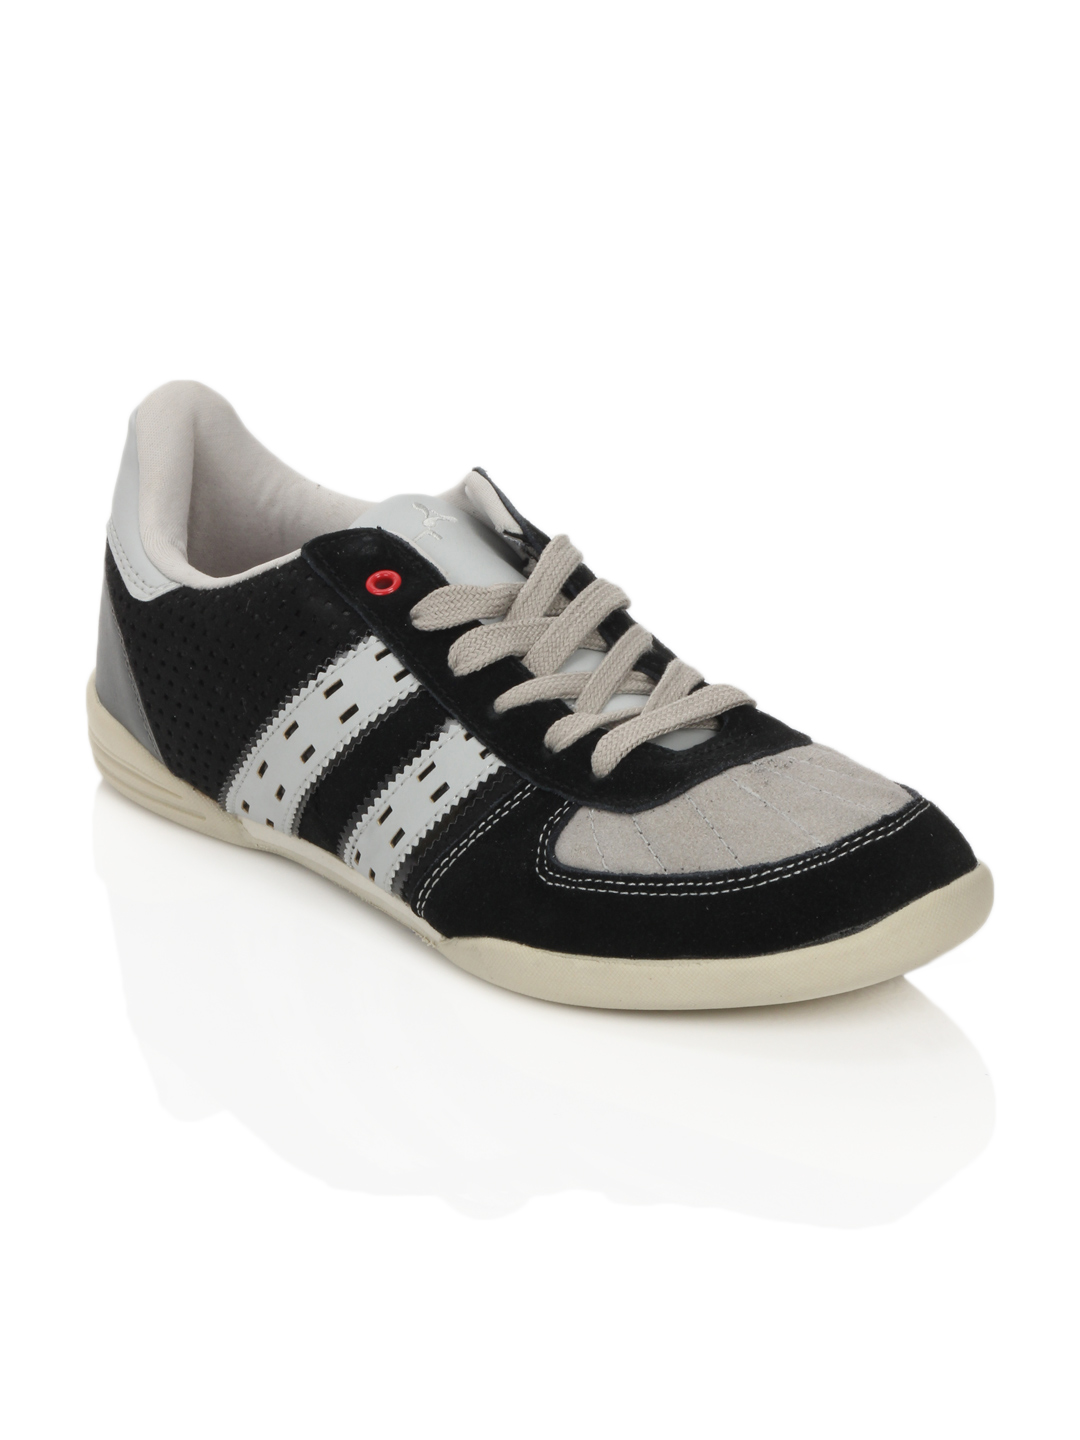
Spinn Men Newport Black Shoes
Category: Footwear / Shoes / Casual Shoes
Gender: Men
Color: Black
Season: Summer 2012
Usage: Casual